Utah County, Utah

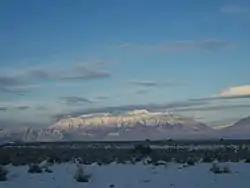
Mount Timpanogos in the Wasatch Range is visible from much of Utah County.

Utah County terrain ranges from steep mountain ranges in the east (the Wasatch Range), dropping steeply to a large lake-filled valley. Most of the comparatively level ground is dedicated to agriculture or developed uses, while most of the steep terrain is covered with arid-climate forestation. The county generally slopes to the west and north, with its highest point (the northern peak of the twin-peaked Mt. Nebo in the southern part of the county), at ASL. The county has an area of , of which is land and (6.6%) is water.